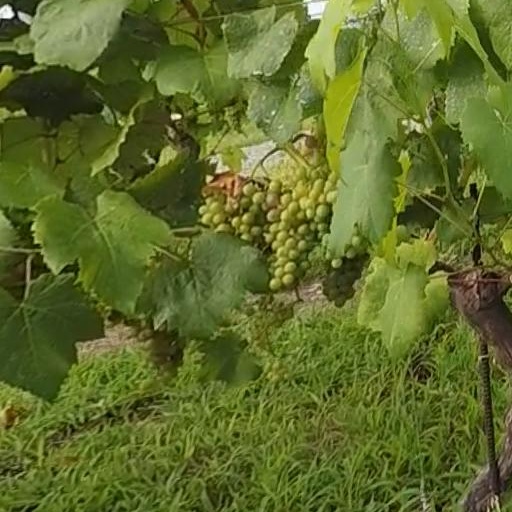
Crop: grape